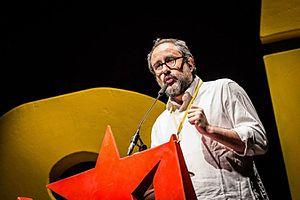
Antonio Baños Boncompain, né en 1967 à Barcelone, est un journaliste, activiste social, écrivain, musicien et homme politique espagnol, membre de la Candidature d'unité populaire.